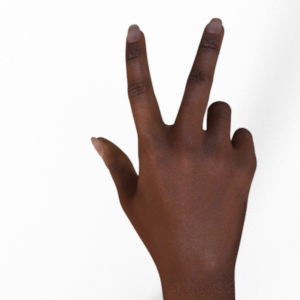
Label: scissors